Chopper (archaeology)

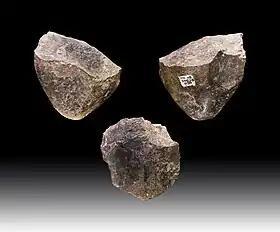
Oldowan-style chopper dating to around 1.7 million years ago from Hadar, Ethiopia

Archaeologists define a chopper as a pebble tool with an irregular cutting edge formed through the removal of flakes from one side of a stone.